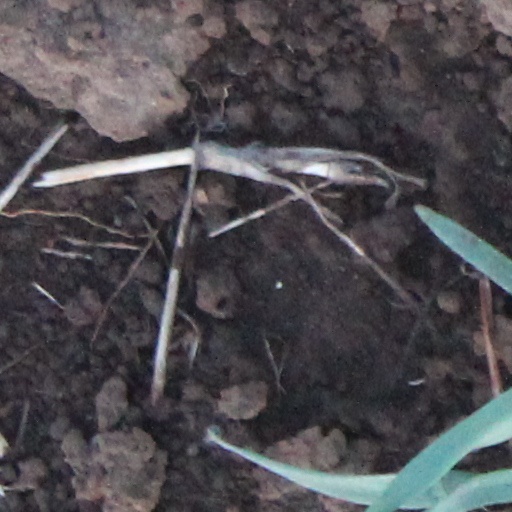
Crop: wheat